Love and Radio

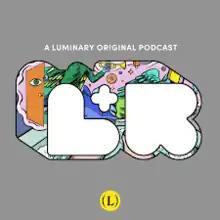

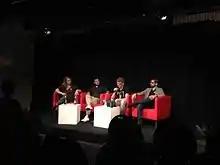
Love + Radio at MIZ Radio Innovation Day 2016 in Potsdam, Germany

Love and Radio (stylized Love + Radio) is an American audio podcast directed by Nick van der Kolk and produced by Phil Dmochowski and Steven Jackson. "Love and Radio" originally began in 2005 as a series of self-distributed episodes, and the show later received support and distribution from NPR and Chicago Public Media. In 2014 "Love and Radio" joined the podcast network Radiotopia as one of its seven original shows and began producing episodes on a more regular monthly schedule. In May 2019 "Love and Radio" left Radiotopia to join the newly launched subscription-supported podcasting service Luminary, starting with their 8th season in May 2019.